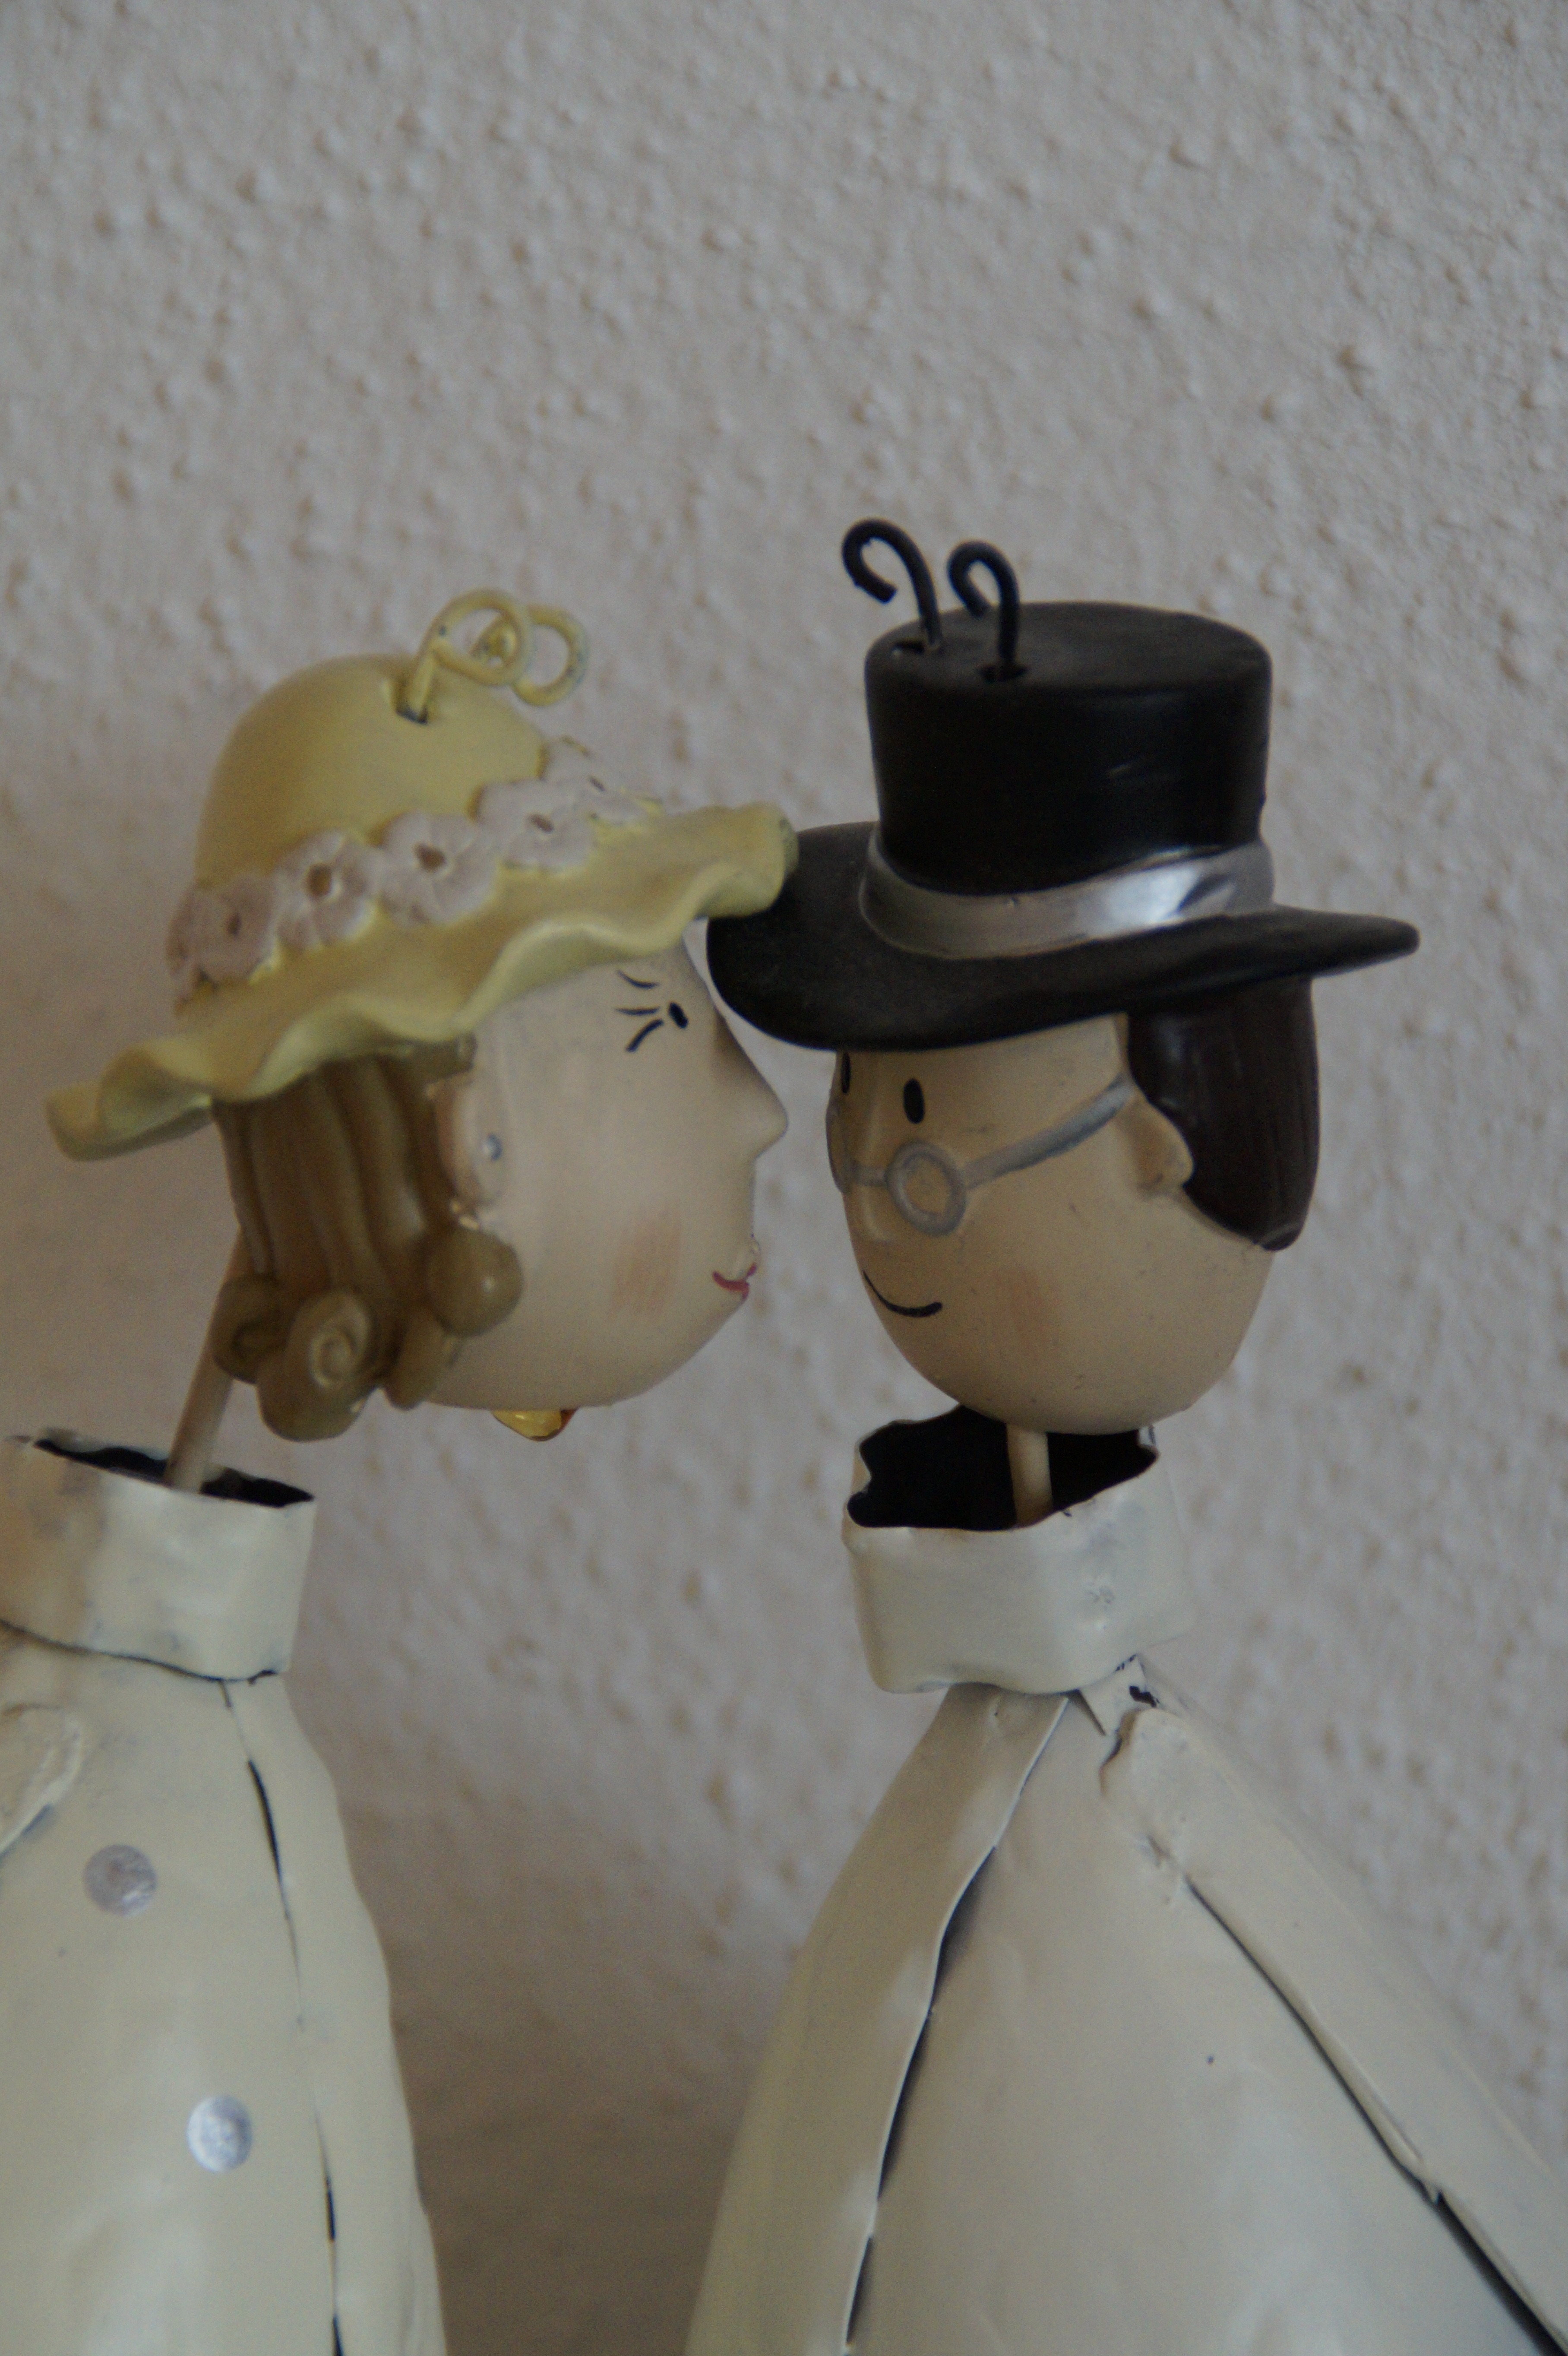
man, woman, white, love, metal, kiss, couple, two, together, wedding, toy, bride and groom, affection, figure, relationship, figurine, lovers, pair, luck, togetherness, for two, feelings, marry, loyalty, man and woman